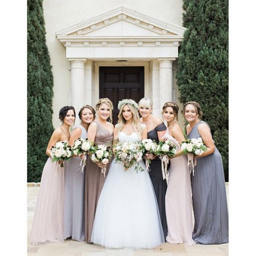
congratulations to actor who recently tied the knot .